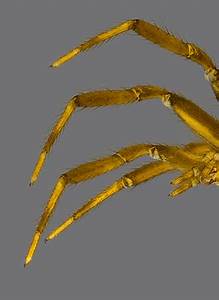
Label: ragno